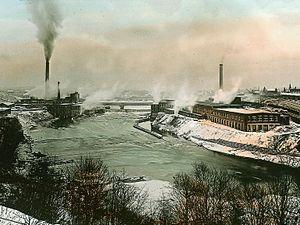
Photographie, diapositive sur verre, Usine de la Brompton Pulp &amp
East Angus est une ville située dans la MRC du Haut-Saint-François, en Estrie, au Québec, au Canada.